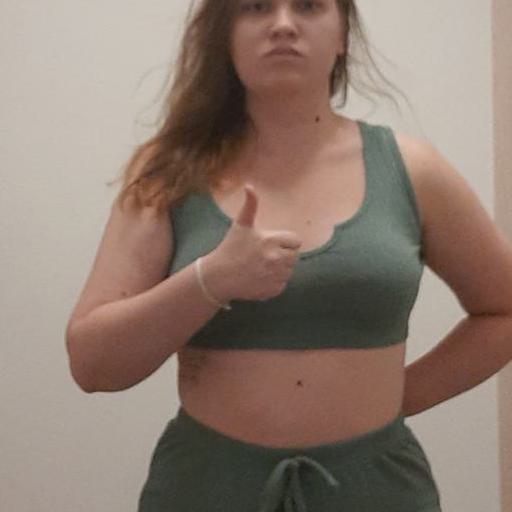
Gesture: like